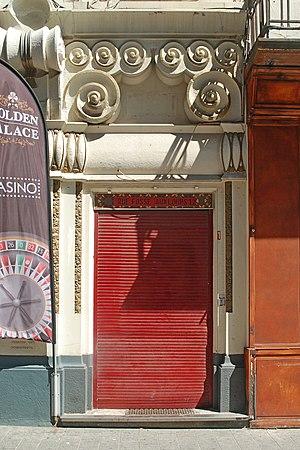
Belgique - Bruxelles - Ancien cinéma Caméo (Art déco, architecte Gaston Ide, 1925)
Le cinéma Caméo est un bâtiment de style Art déco édifié par l'architecte Gaston Ide à Bruxelles en Belgique.